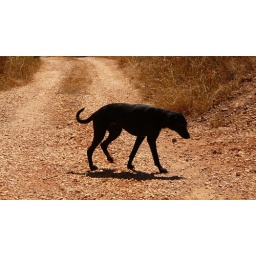
black dog near Ilha do Rosario